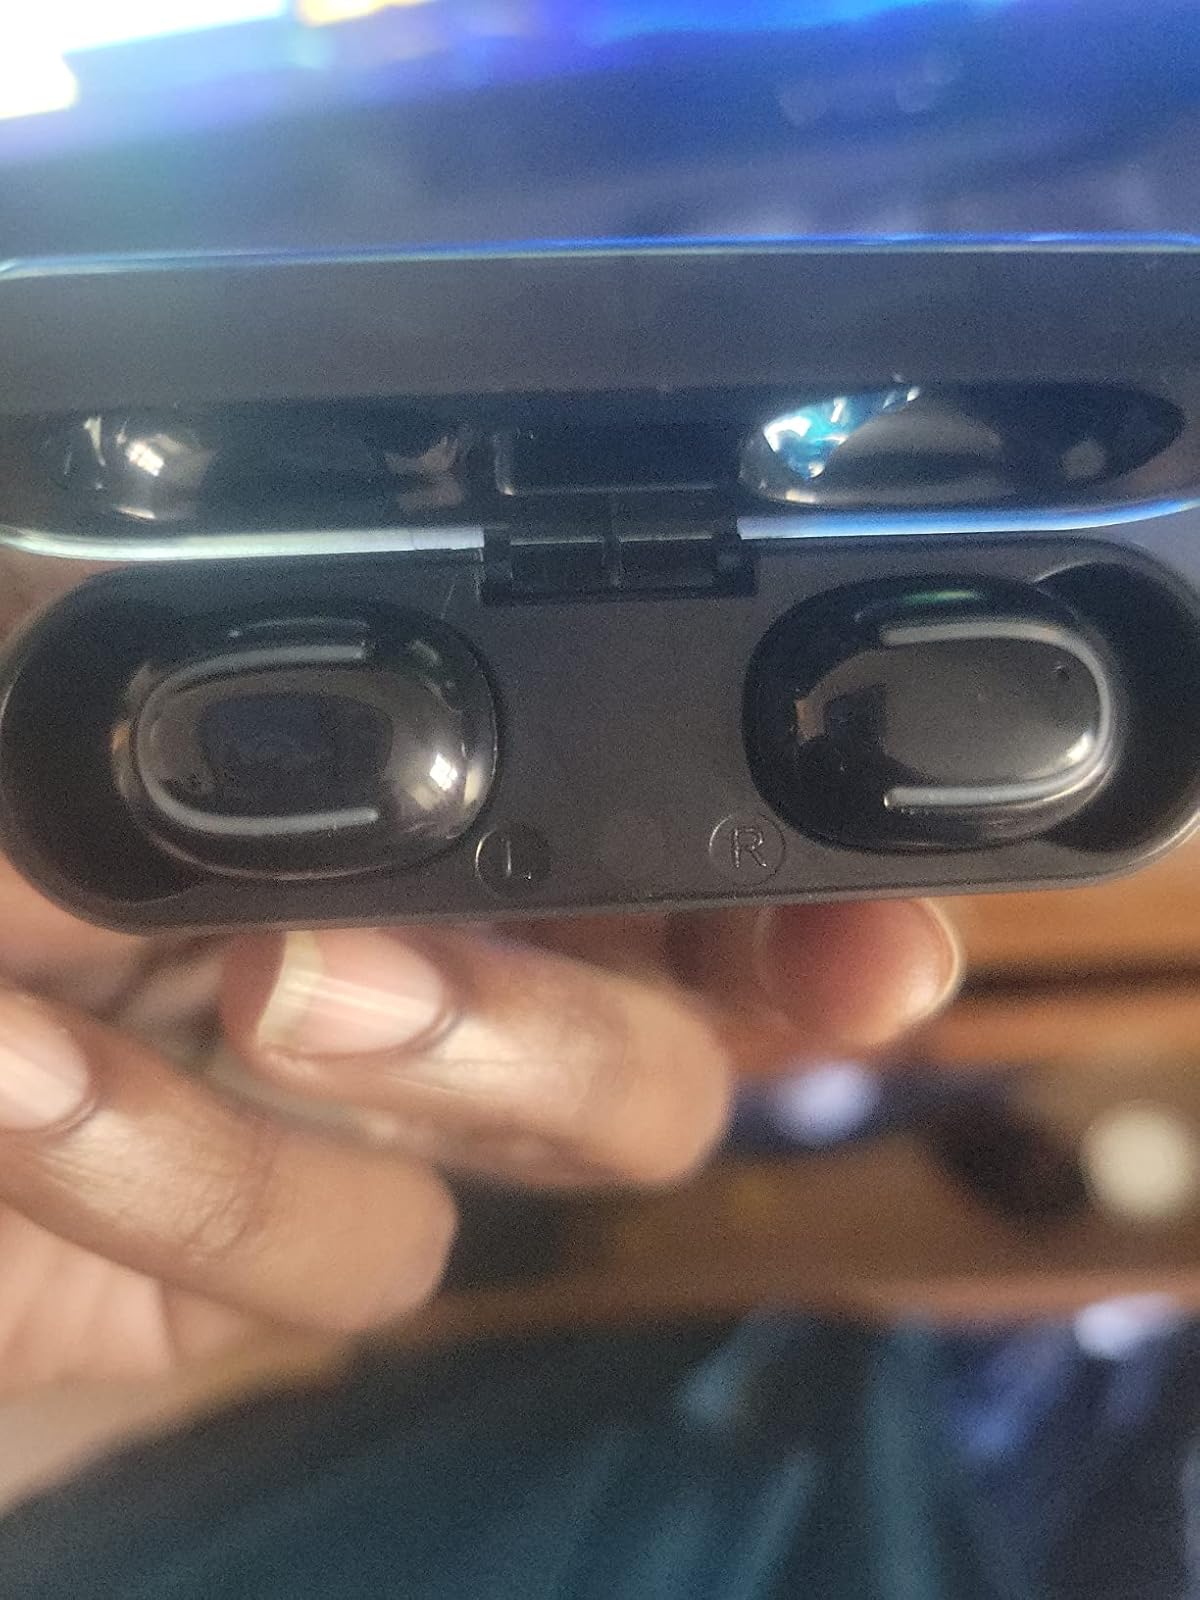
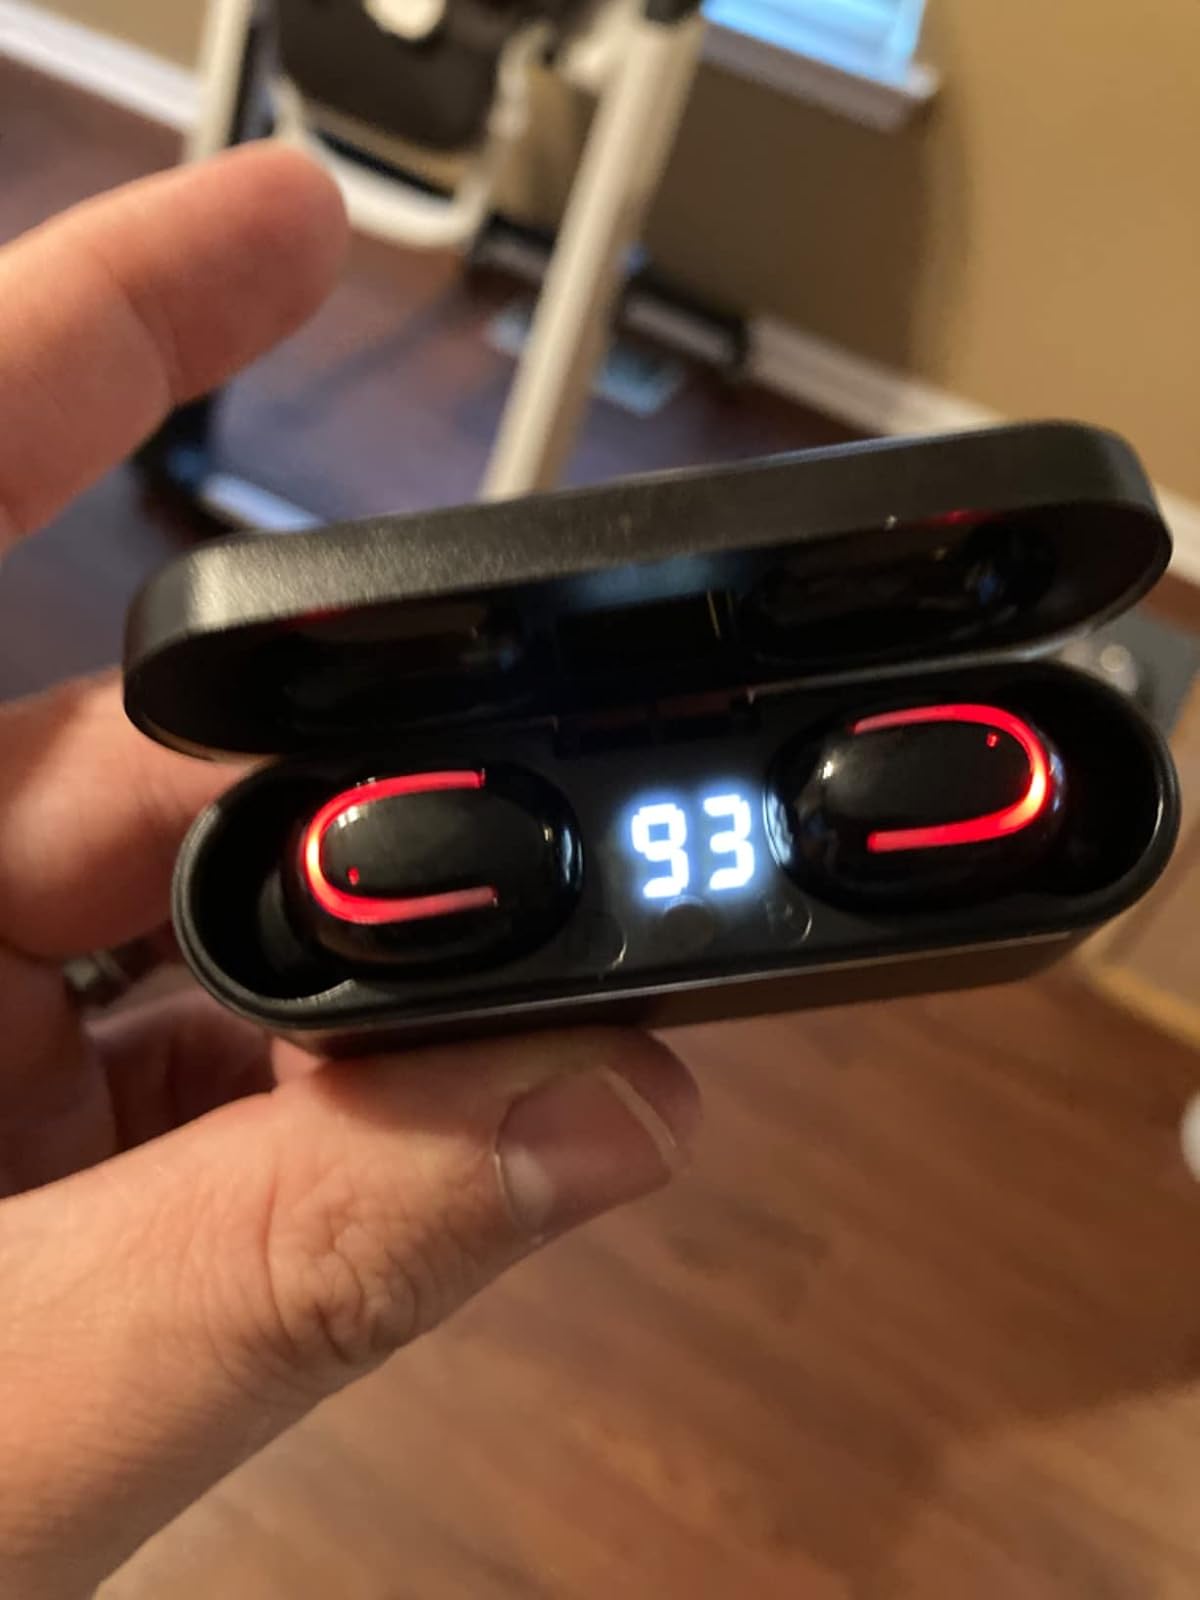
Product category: earbuds
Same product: yes